Faisal of Saudi Arabia

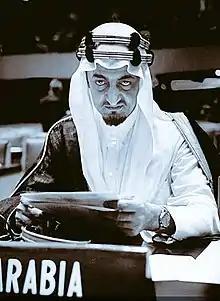
Faisal sits at his table at a meeting at the United Nations during his tenure as Minister of Foreign Affairs

The Saudi Binladin Group was tasked with expanding Masjid al-Haram, which would be the first substantial enlargement in a thousand years. This massive project began in 1955, during the reign of King Saud, and continued for twenty years during the reigns of King Faisal and King Khalid. In 1967, a conference in Mecca brought together a significant number of Muslim architects to discuss possible design alternatives. Faisal objected to the conference's recommendation to demolish a significant portion of the Ottoman structure, arguing that the Ottoman structure should be preserved and new architectural designs created using the best methods of convergence. A new phase of construction began in 1969 with the addition of two new wings and repairs to the sanctuary's existing structure. During this phase, the surrounding roadways were developed and the squares were installed. At the time, the project cost approximately 800 million Saudi riyals. In 1962, he also ordered the reopening of the Kaaba Cloth Factory in Mecca due to political tensions between Egypt (then called the United Arab Republic) and Saudi Arabia.